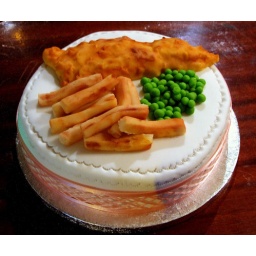
Birthday cake made for a friend who works in a local fish restaurant.